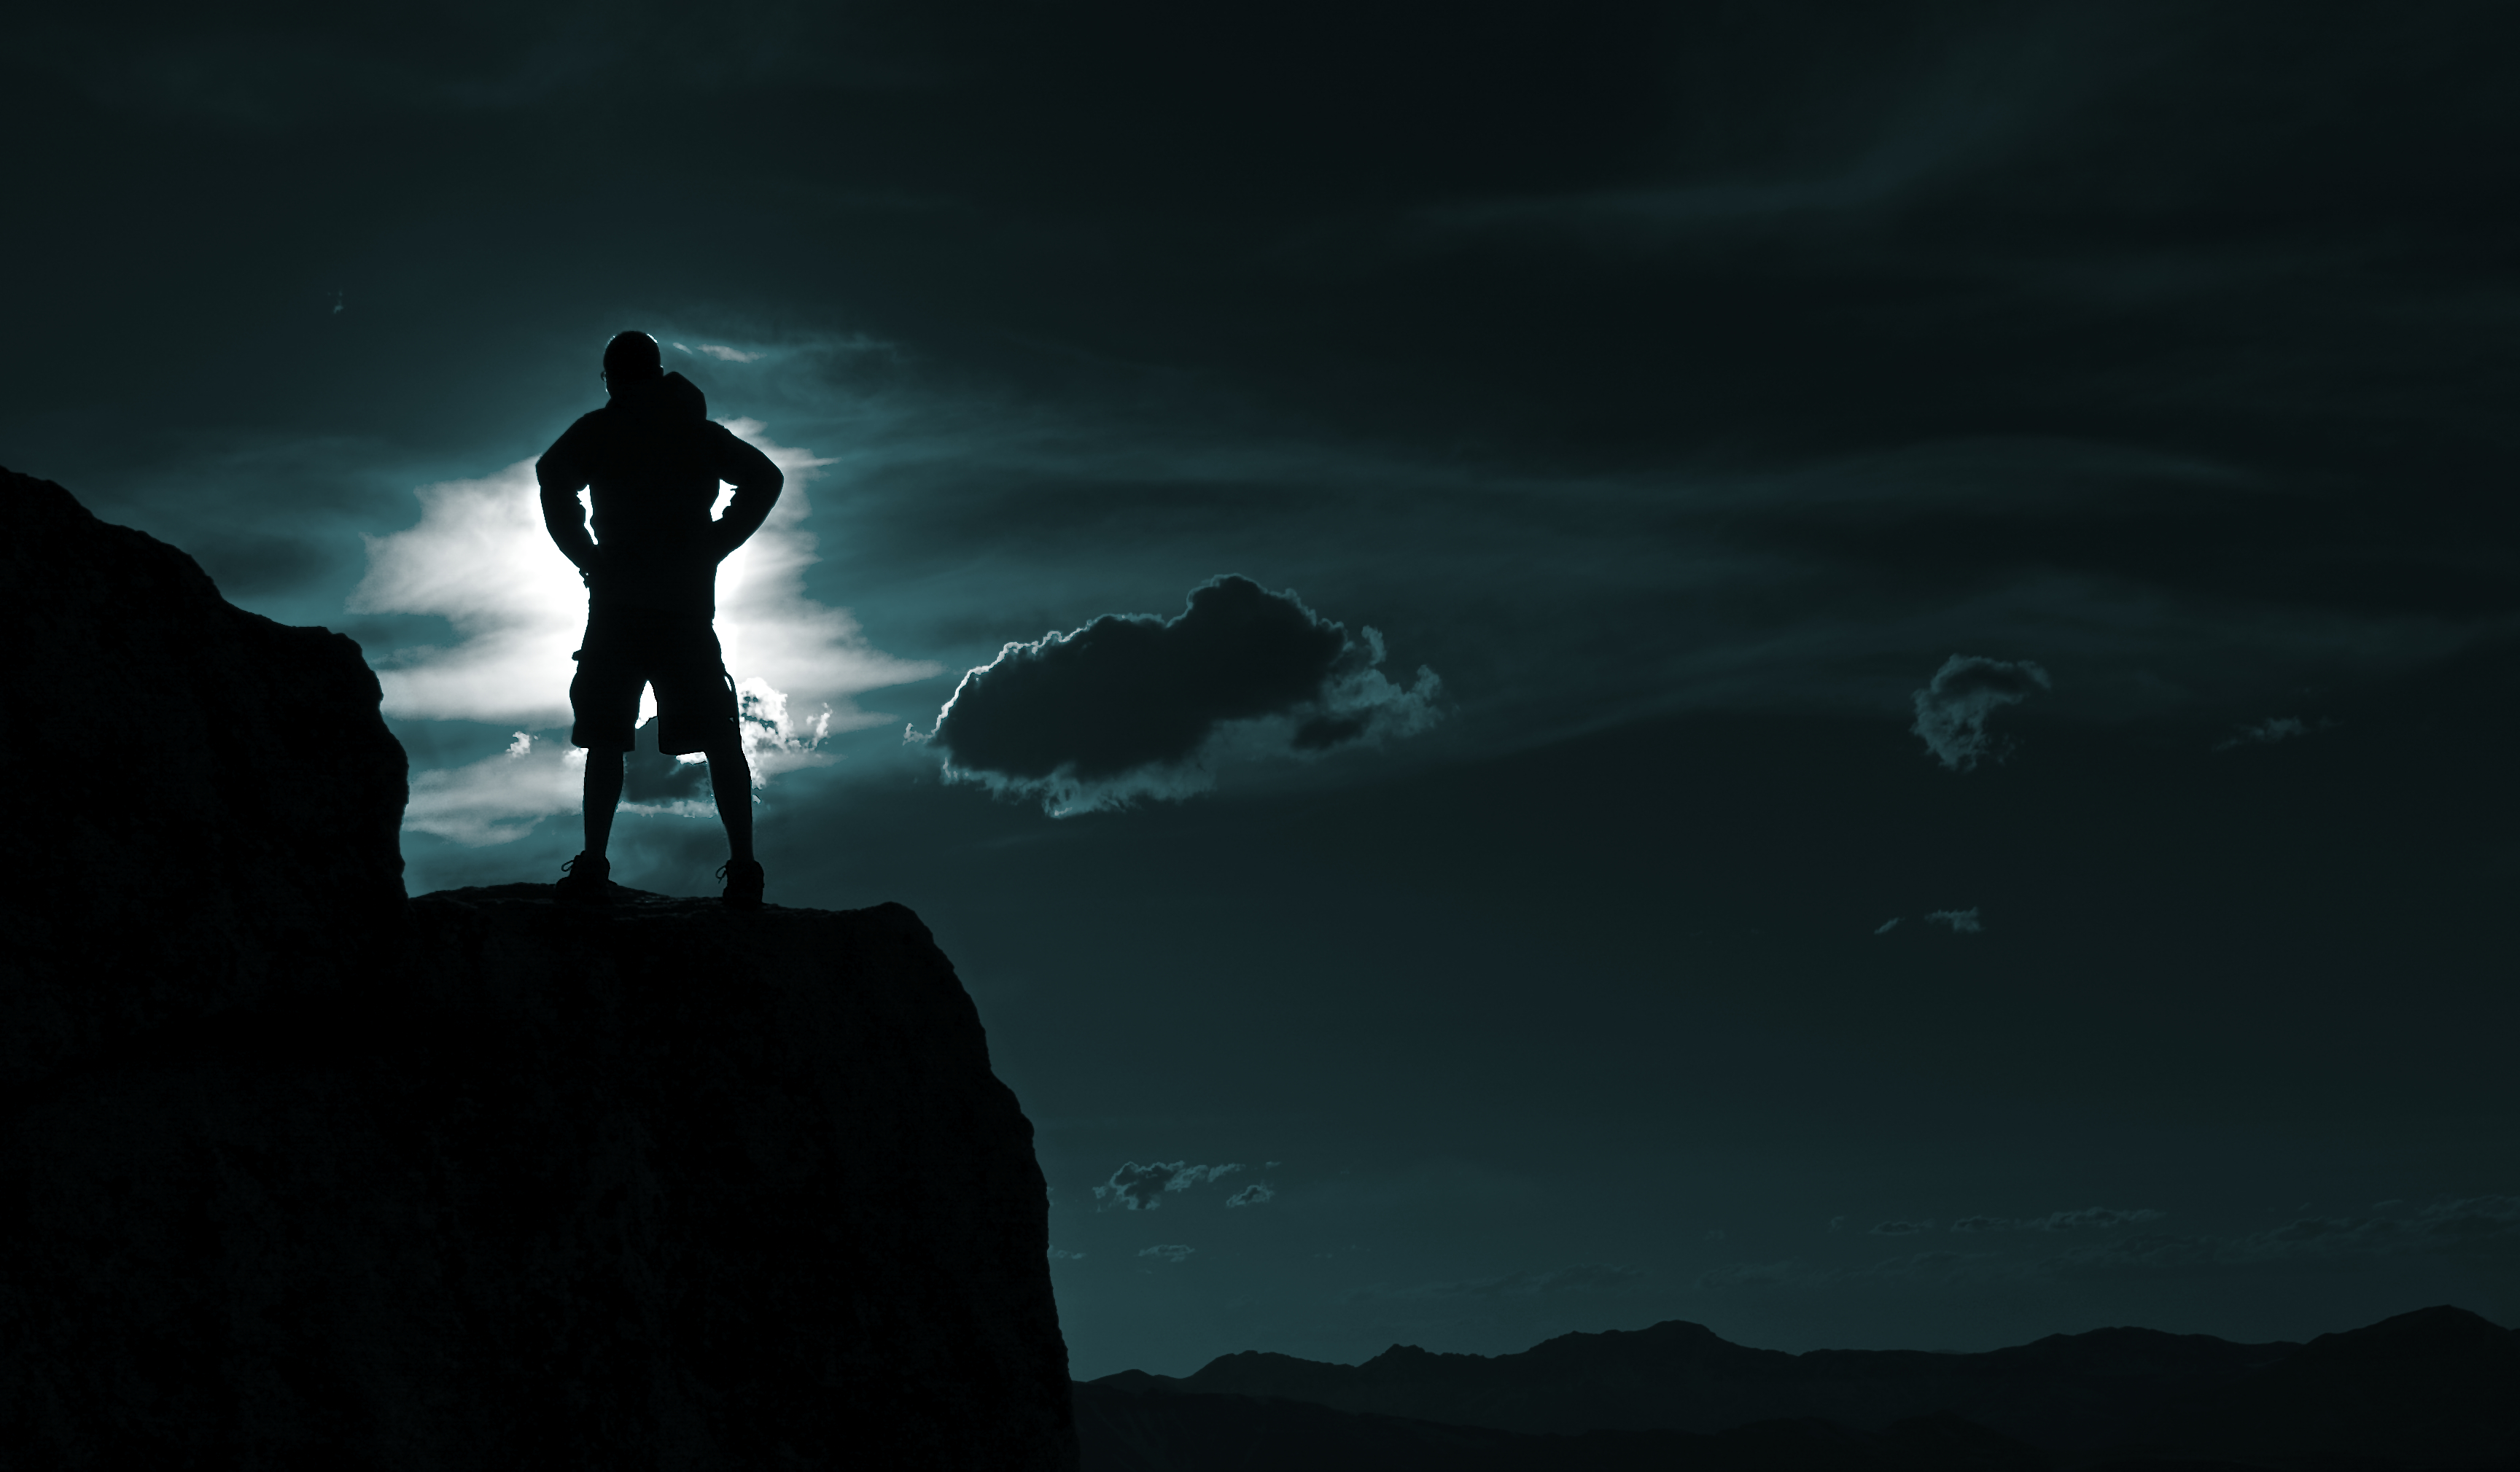
landscape, horizon, silhouette, light, cloud, sky, night, atmosphere, dark, dusk, portrait, canon, darkness, moonlight, eos, colorado, cool, selfportrait, canon7d, epic, 7d, dramatic, midnight, superhero, screenshot, computer wallpaper